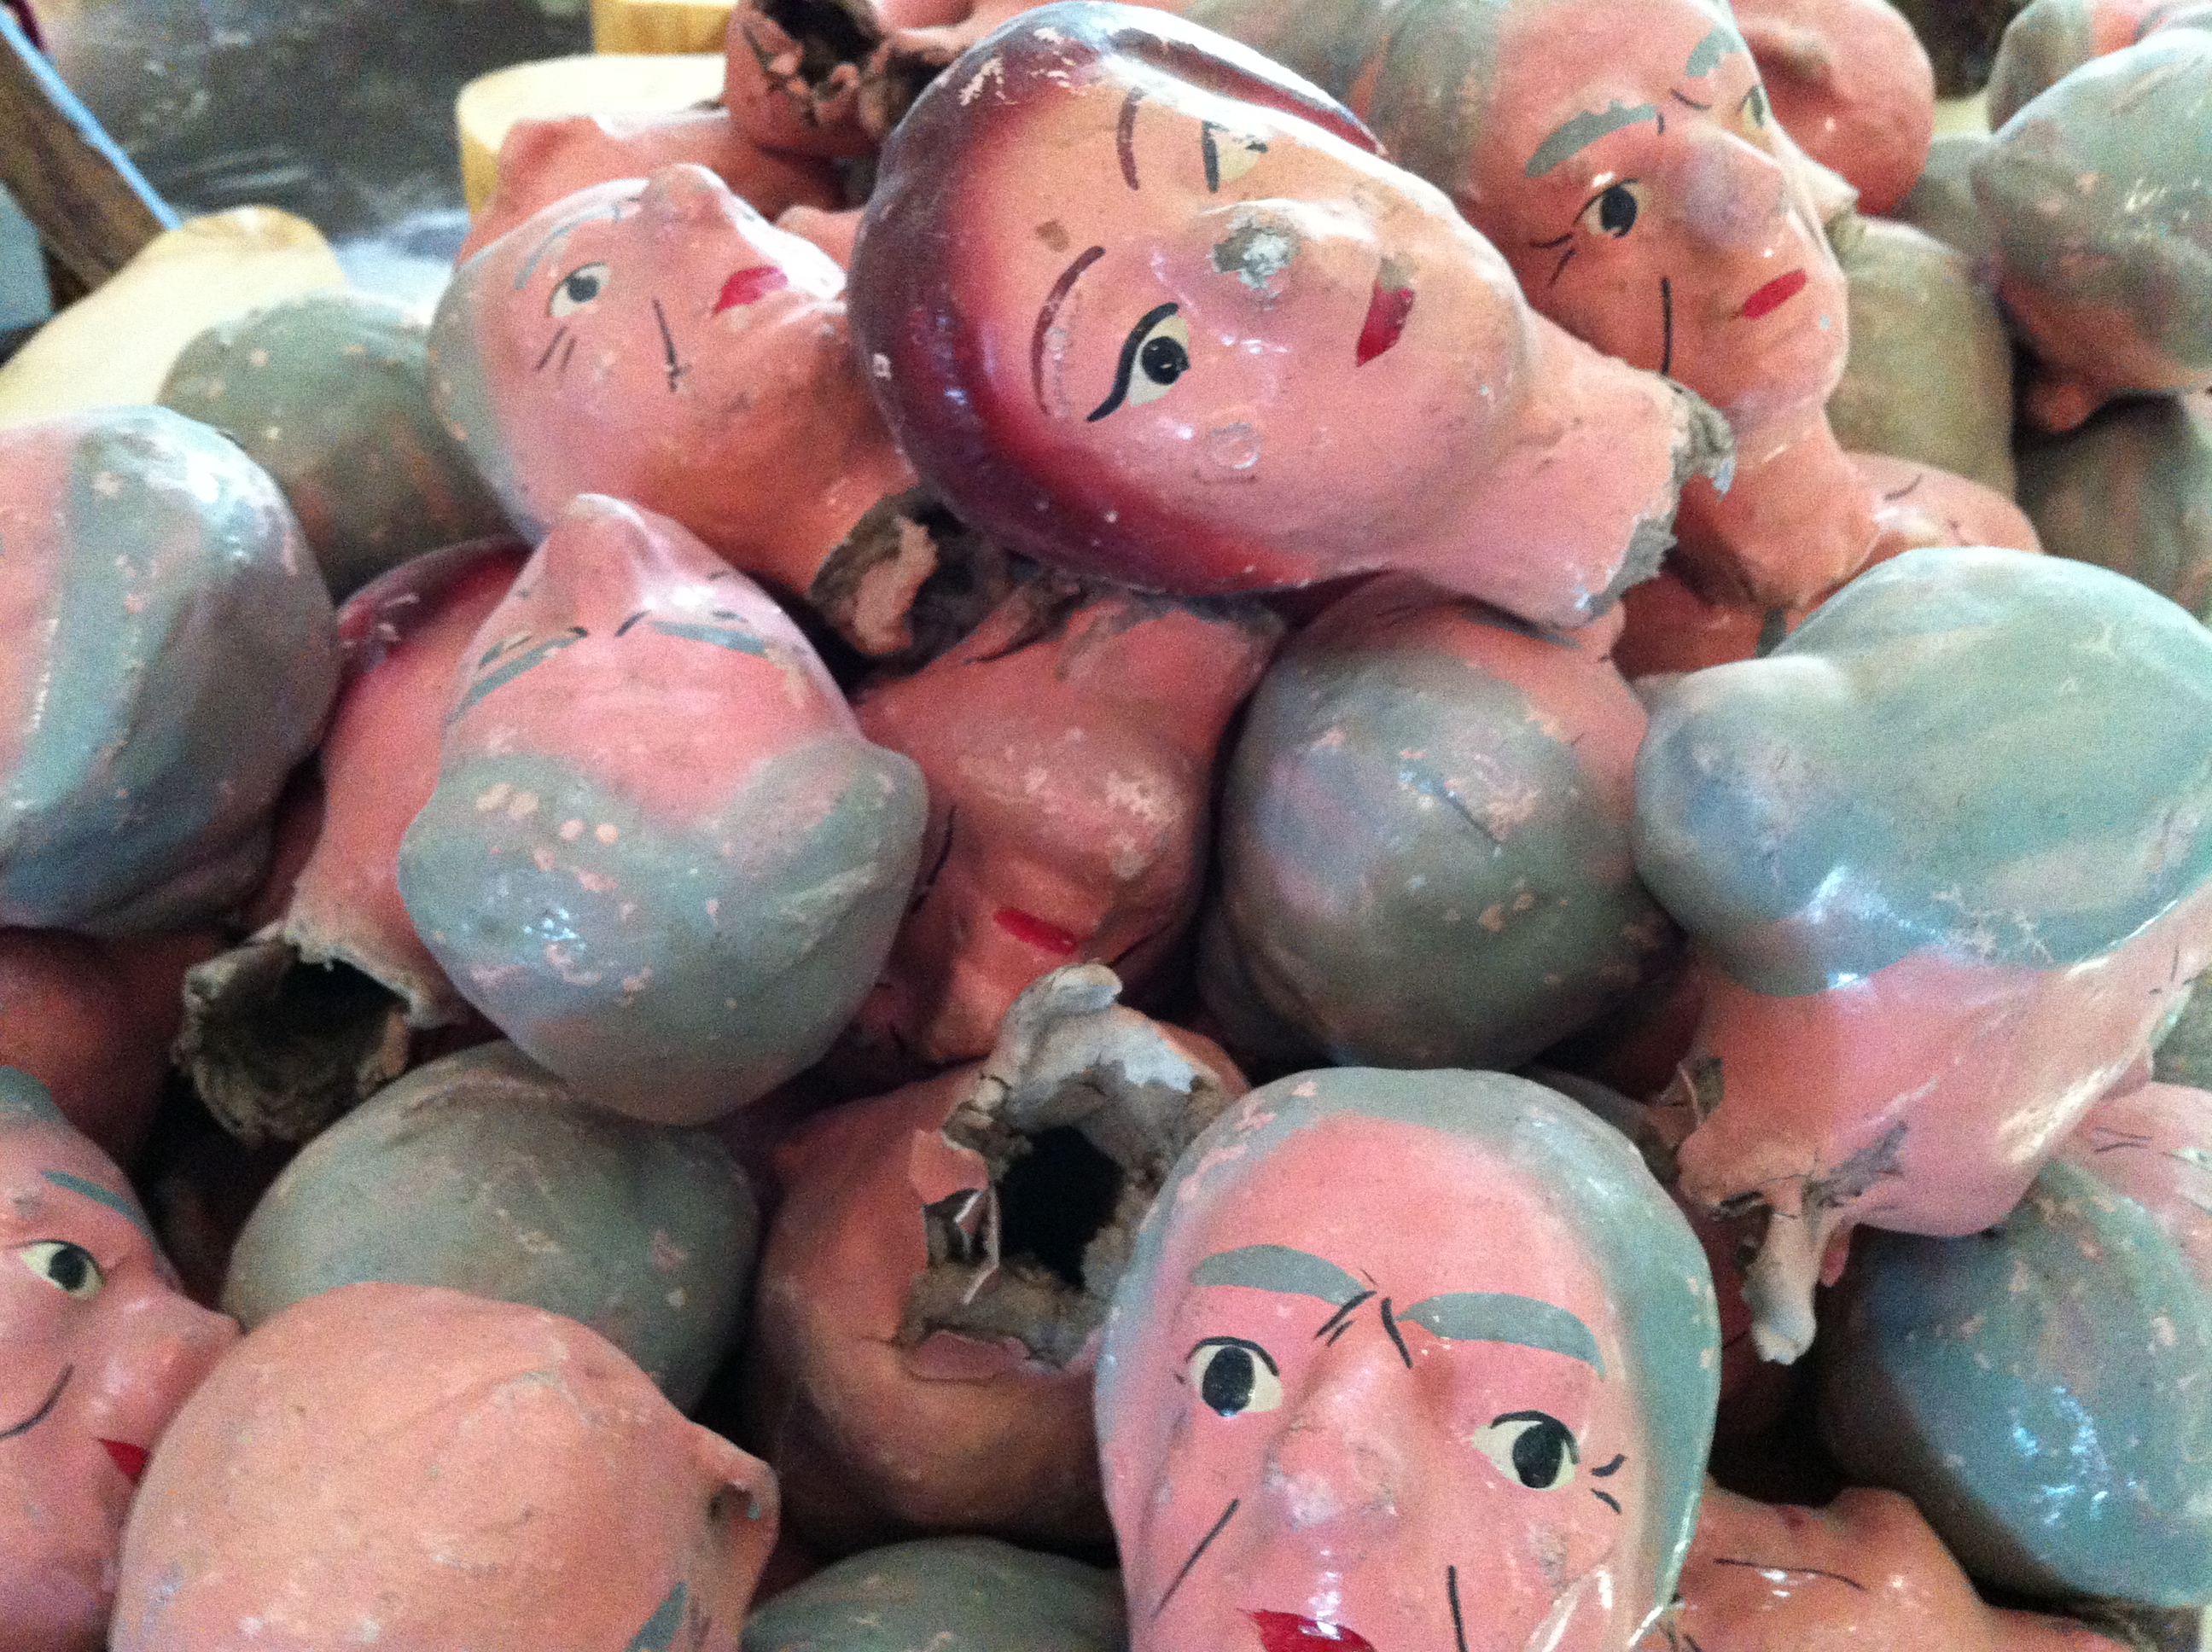
flea market, puppet heads, pink, saving, smile